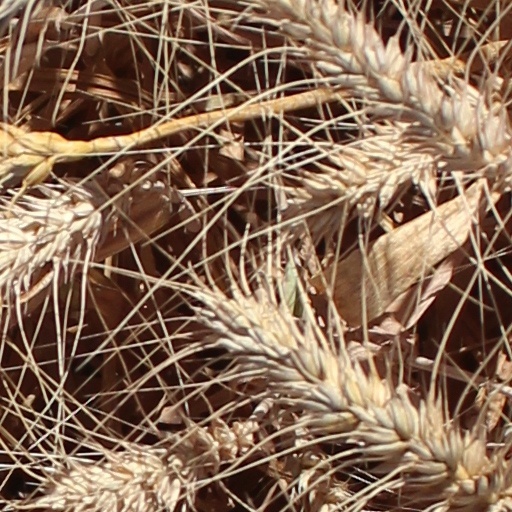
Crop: wheat